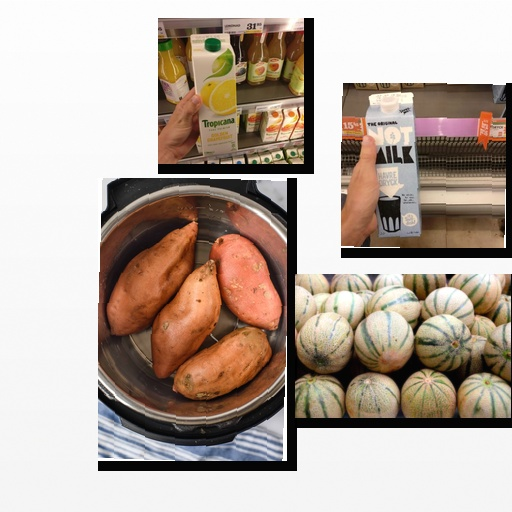
Food items: sweet_potato, golden_grapefruit_juice, oat_milk, cantaloupe